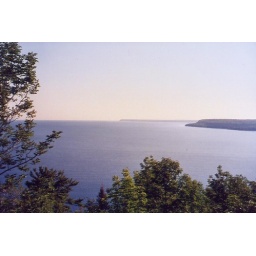
I took this on vacation. I was standing on a look out tower over lake Michigan.